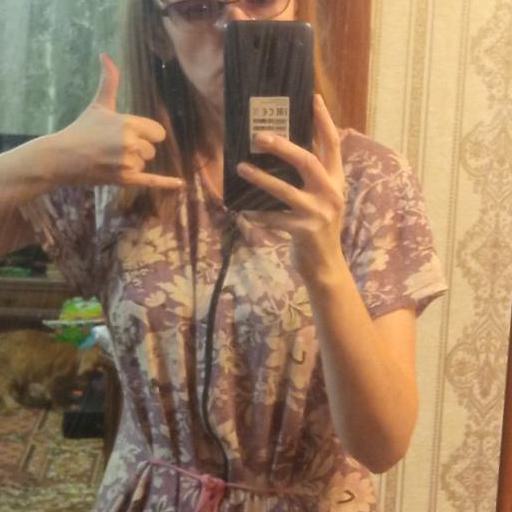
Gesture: no_gesture